Glaser-Dirks DG-600

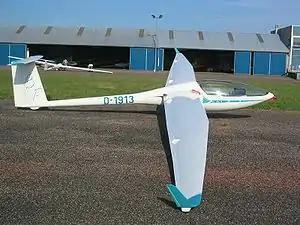

The Glaser-Dirks DG-600 is a glider manufactured by Glaser-Dirks as a successor to the DG-202 and DG-400 series of gliders where carbon fiber reinforced plastics was used.